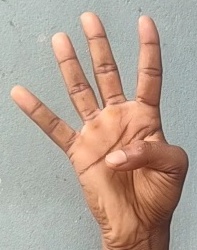
ASL sign: 4